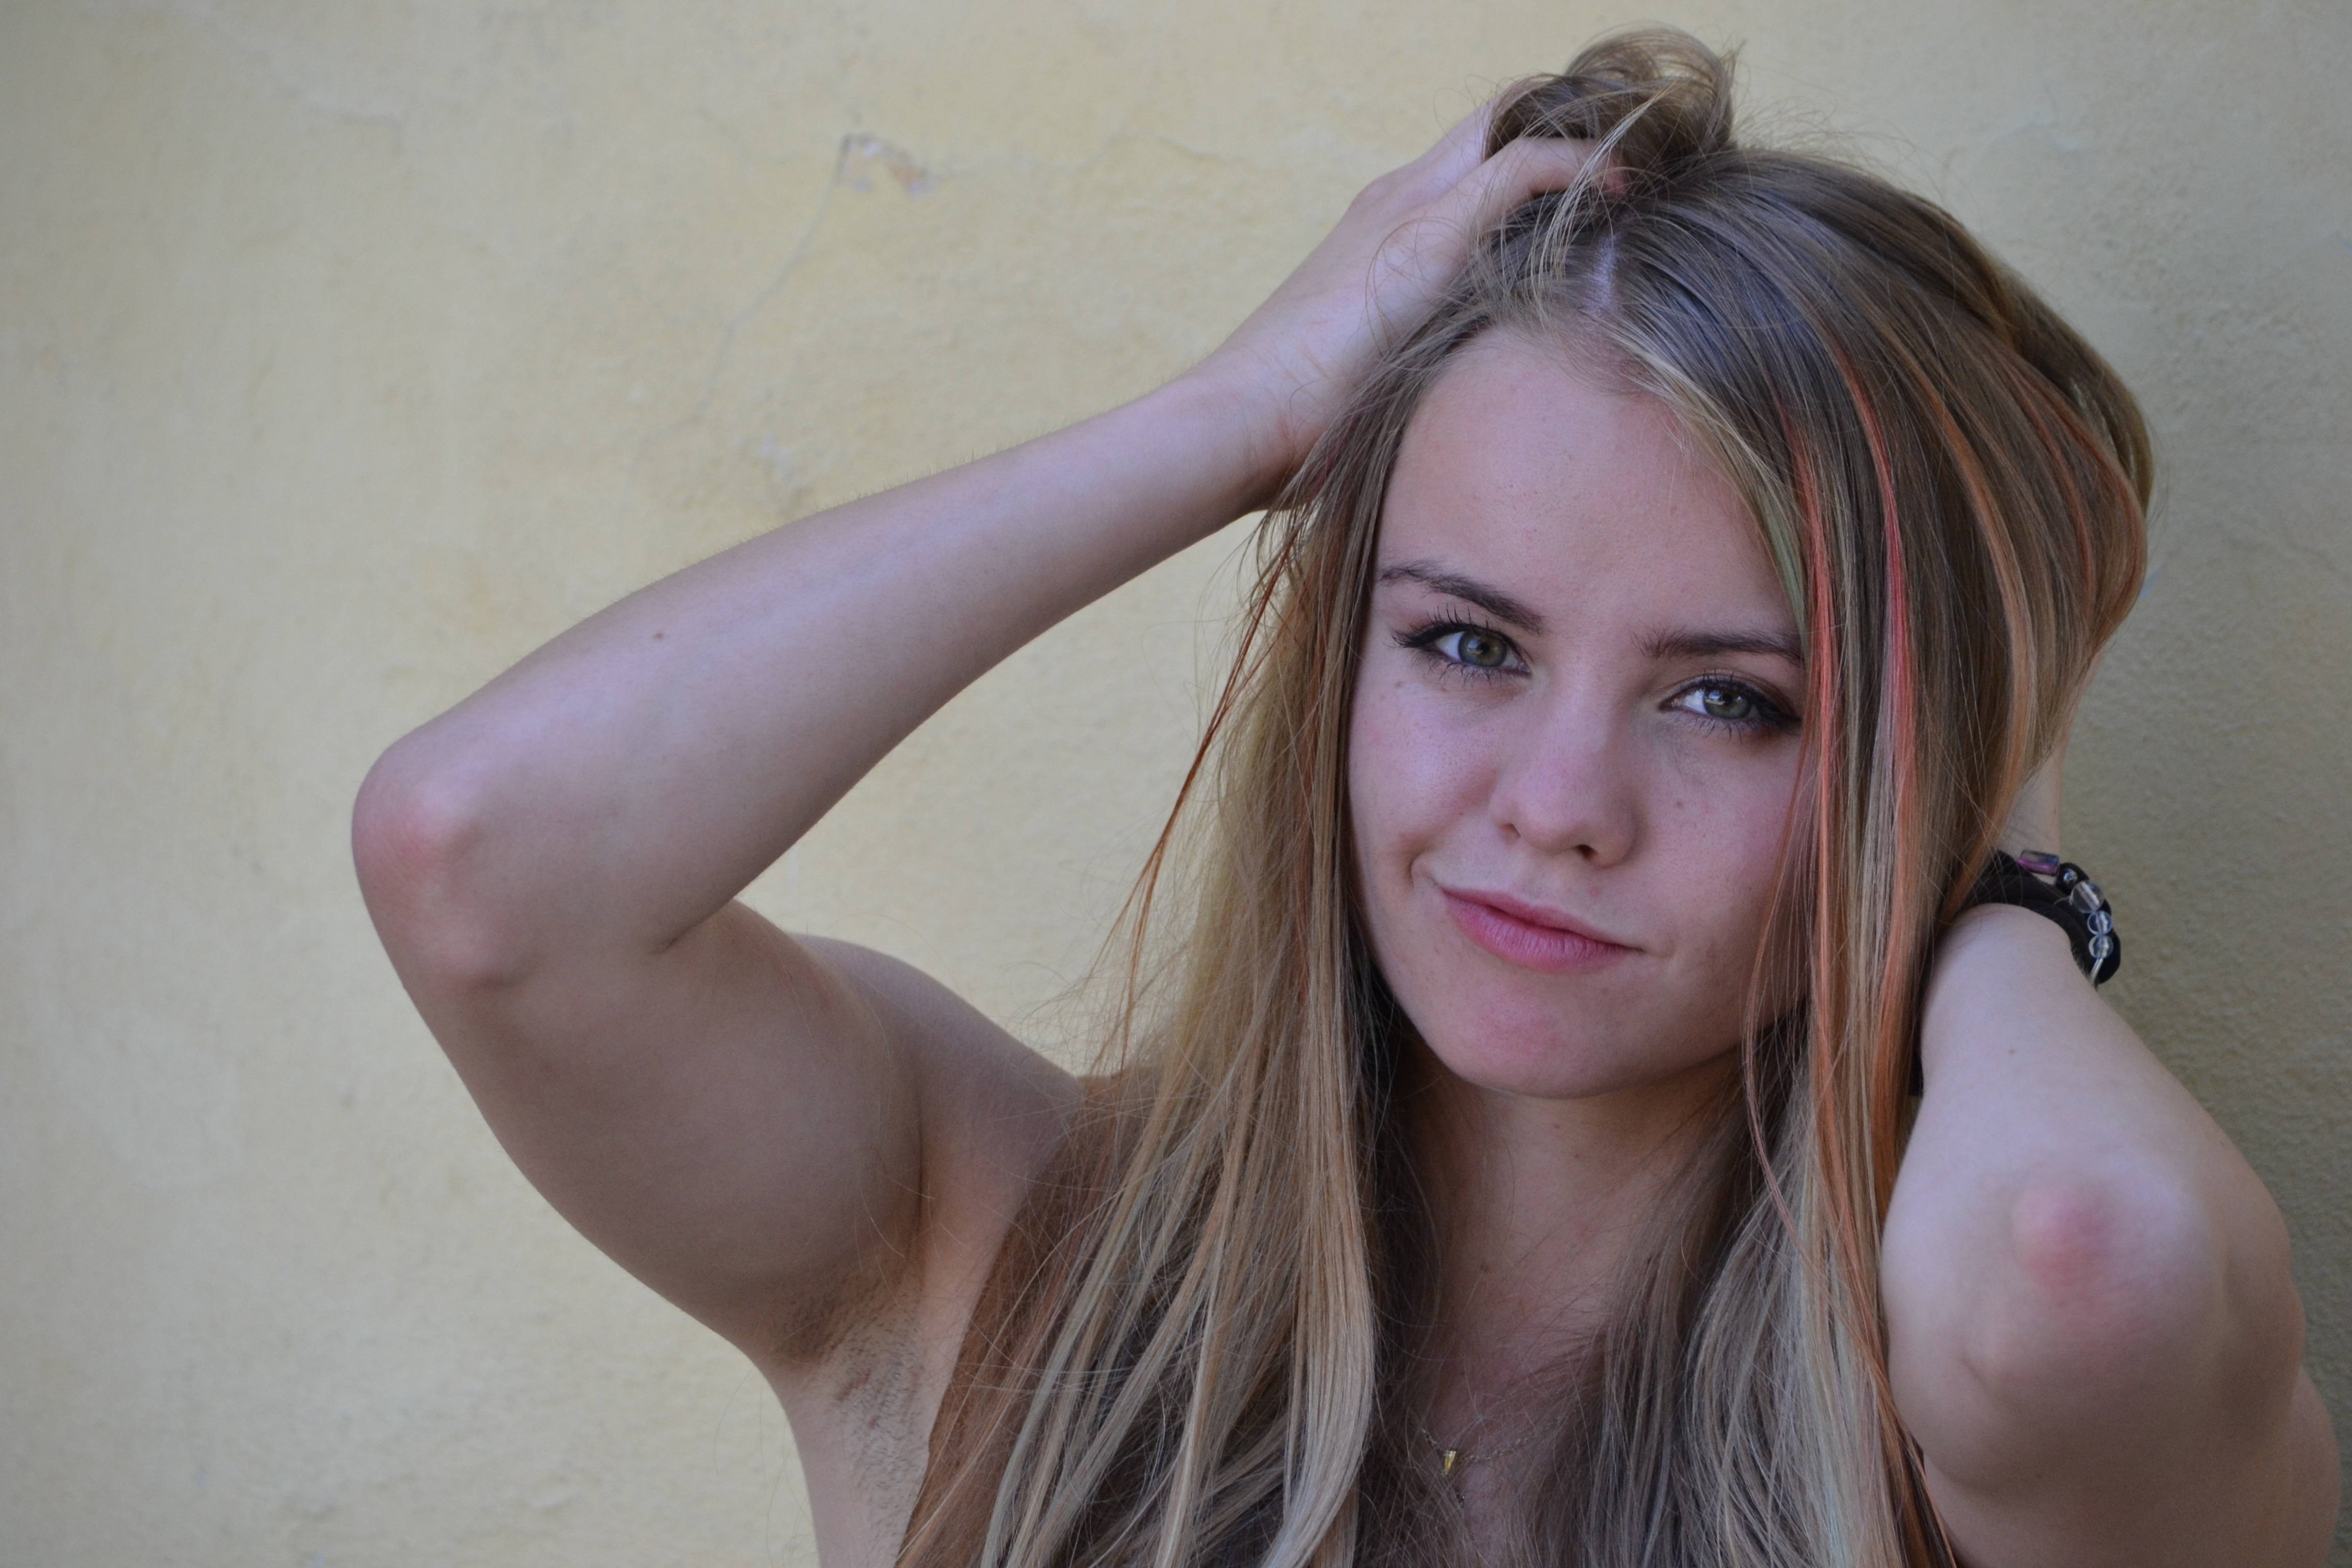
hand, person, girl, woman, hair, photography, leg, portrait, model, young, lady, blonde, hairstyle, mouth, long hair, human body, black hair, face, eye, head, skin, beauty, blond, organ, photo shoot, brown hair, art model, human hair color